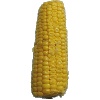
Label: Corn 1